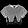
Label: T - shirt / top